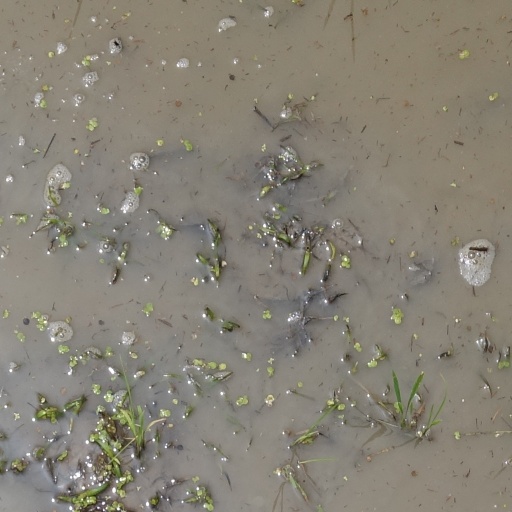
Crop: rice